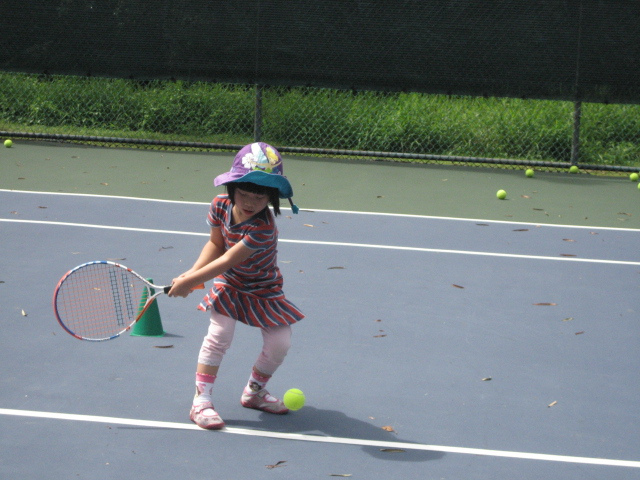
một cô bé đang dùng vợt để chuẩn bị đánh quả bóng tennis ở trên sân